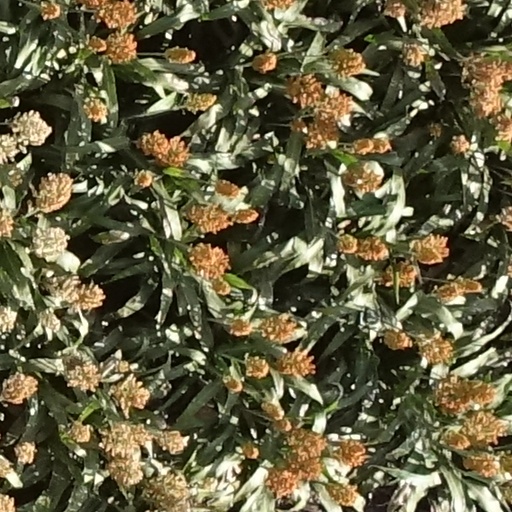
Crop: sorghum